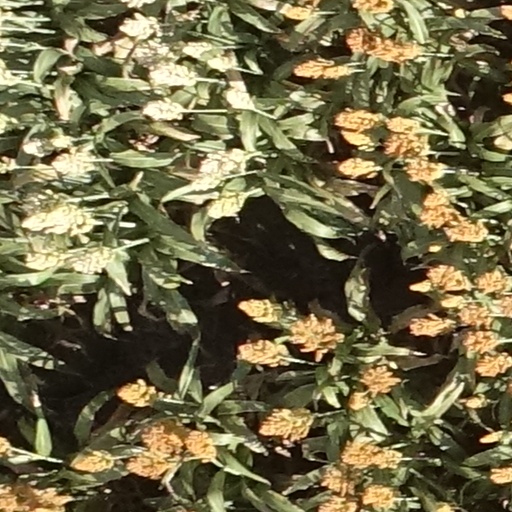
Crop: sorghum